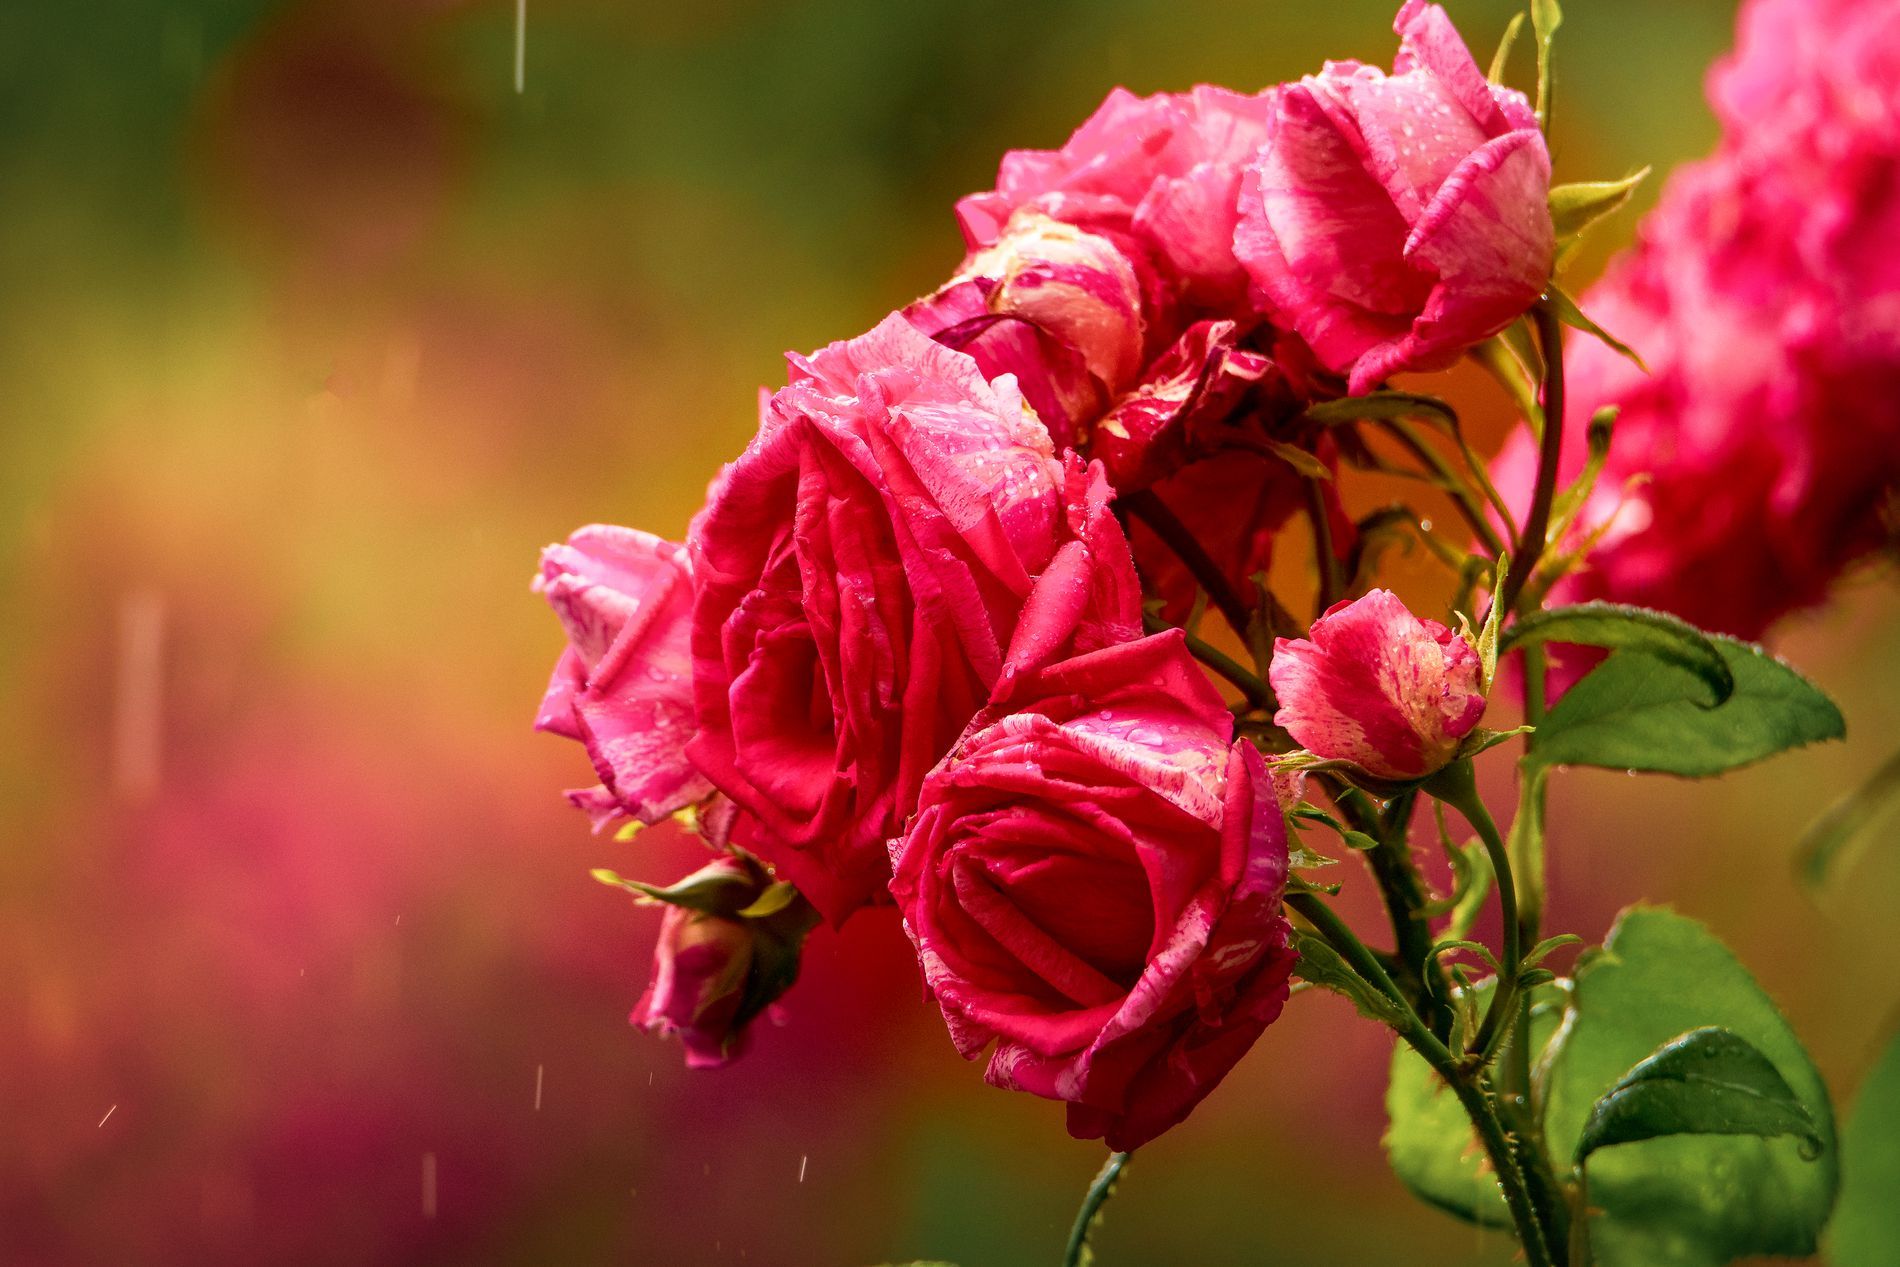
Pink Roses with Water Droplets
Branches with roses at the top of them, with water on them, and a Blurry background that indicates a garden.
A close up shot of roses in the middle, Warm red color dominant from the roses, Soft natural light on the roses, which suggests it is taken in a garden, The stems have a green color, and at the top of them are rich red roses with sprinkles of water covering them, giving off a romantic mood.
Labels: Flower, Plant, Rose, Petal, Geranium, Animal, Apidae, Bee, Insect, Invertebrate, Honey Bee, Bud, Sprout, Bumblebee, Roses, Vegetation, dewy roses
Camera: NIKON CORPORATION NIKON D7500
Lens: 150.0-600.0 mm f/5.0-6.3, Sigma Macro 50mm F2.8 EX DG
Aperture: F8
Exposure: 1/320 sec
ISO: 400
Focal length: 600.0 mm